Teslin Tlingit Council

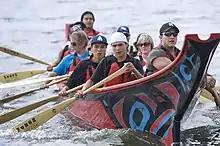
Traditional Tlingit canoe being raced during events at the 2009 Ha Kus Teyea Celebration, Teslin Lake, Teslin, Yukon

On November 24, 2011, the implementation of the Administration of Justice Agreement began with the enactment of the Peacemaker Court and Justice Council Act . TTC's Justice Council plays a large role in implementing the Administration of Justice Agreement, including the appointment of Peacemakers to conduct court proceedings